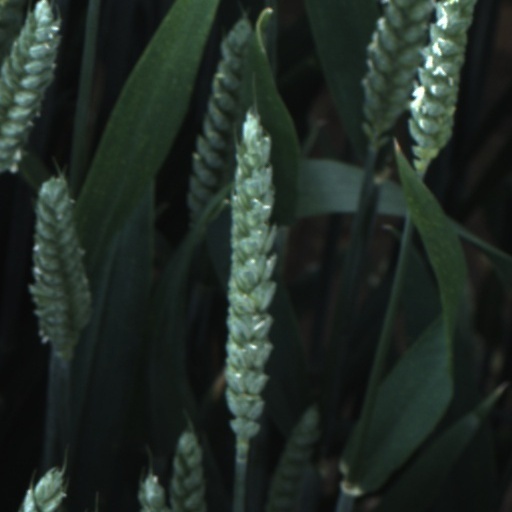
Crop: wheat